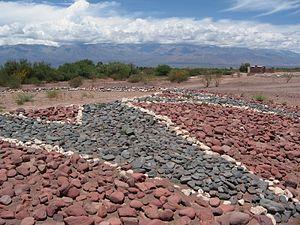
La province de La Rioja est une subdivision de l'Argentine située au nord-ouest du pays. Elle est limitée au nord-ouest par le Chili, à l'ouest par la province de San Juan, au sud par la province de San Luis à l'est par la province de Córdoba et au nord par la province de Catamarca.